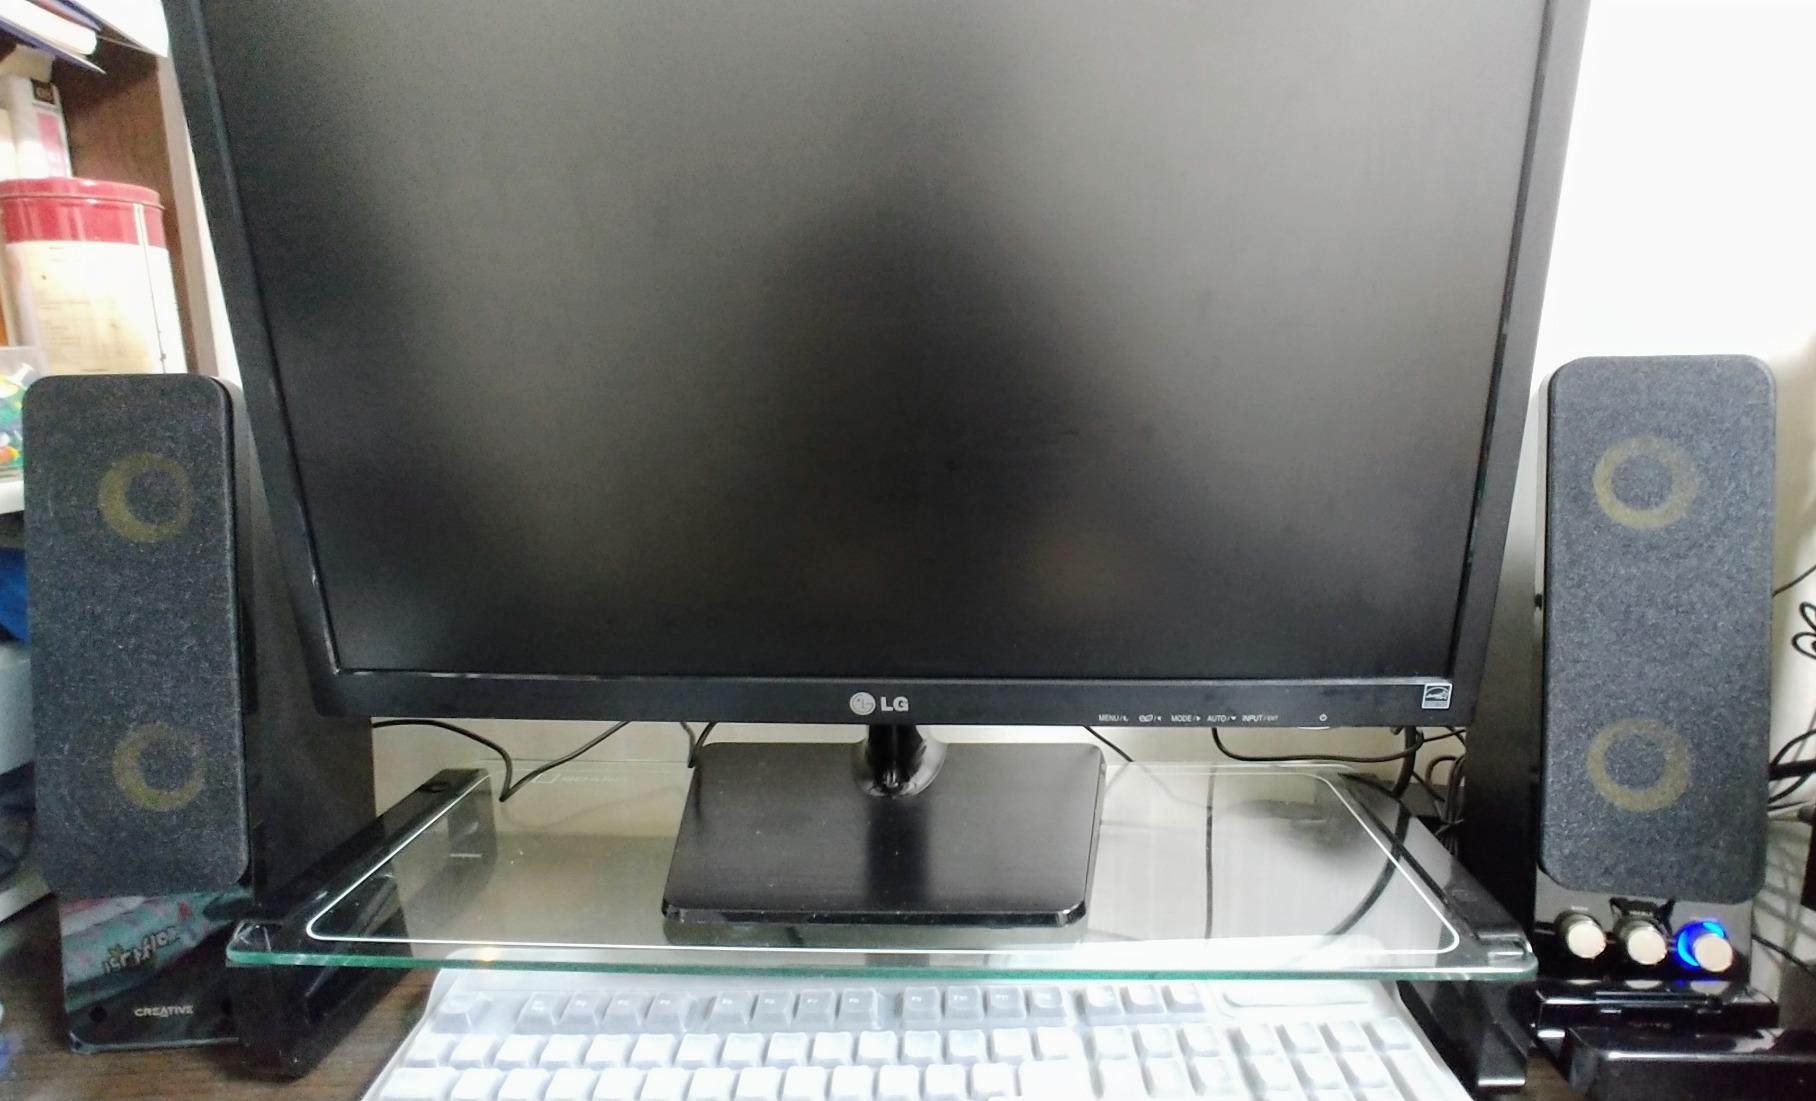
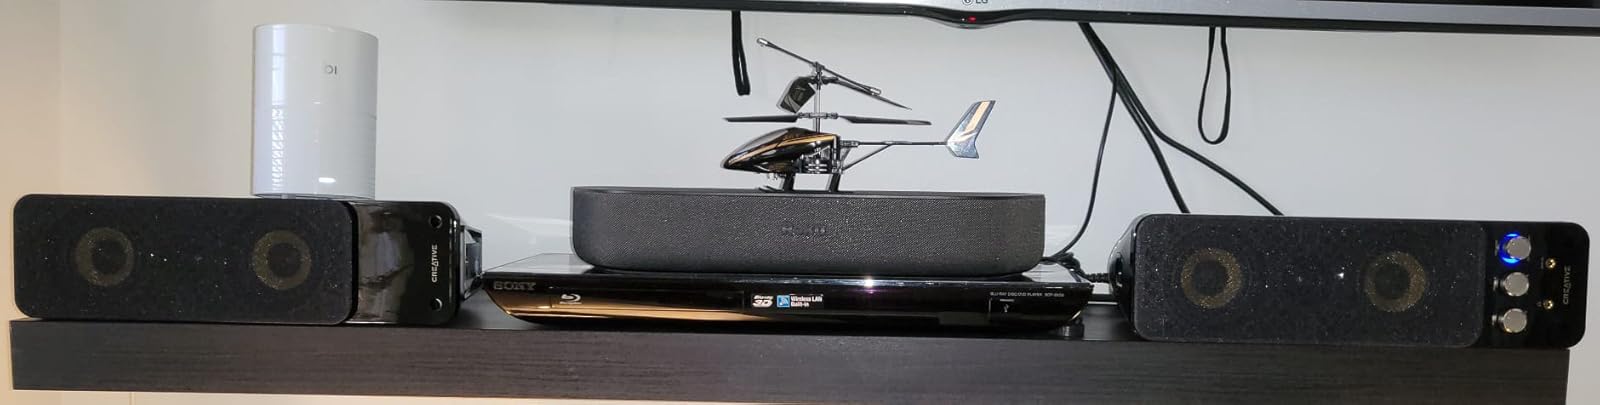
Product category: speaker
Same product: yes